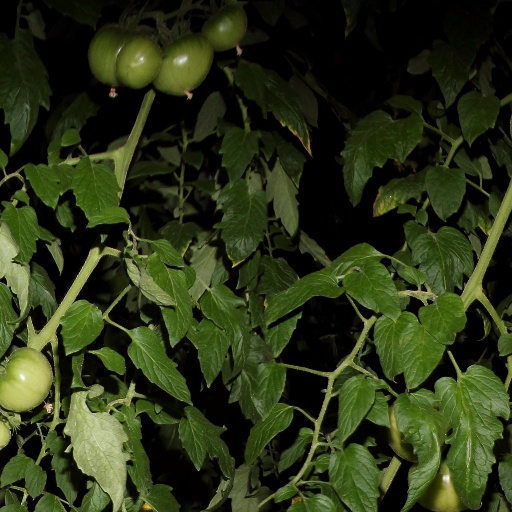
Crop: tomato